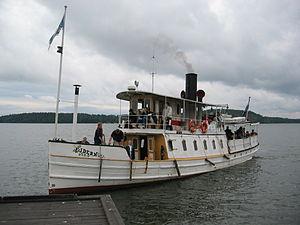
L'Ejdern est un bateau à vapeur suédois dont la construction remonte à 1880. Transformé en navire musée, il effectue durant l'été des excursions régulières dans la région de Stockholm depuis son port d'attache de Södertälje.